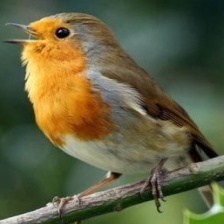
Species: AMERICAN ROBIN
Scientific name: TURDUS MIGRATORIUS
ImageNet parent category: robin